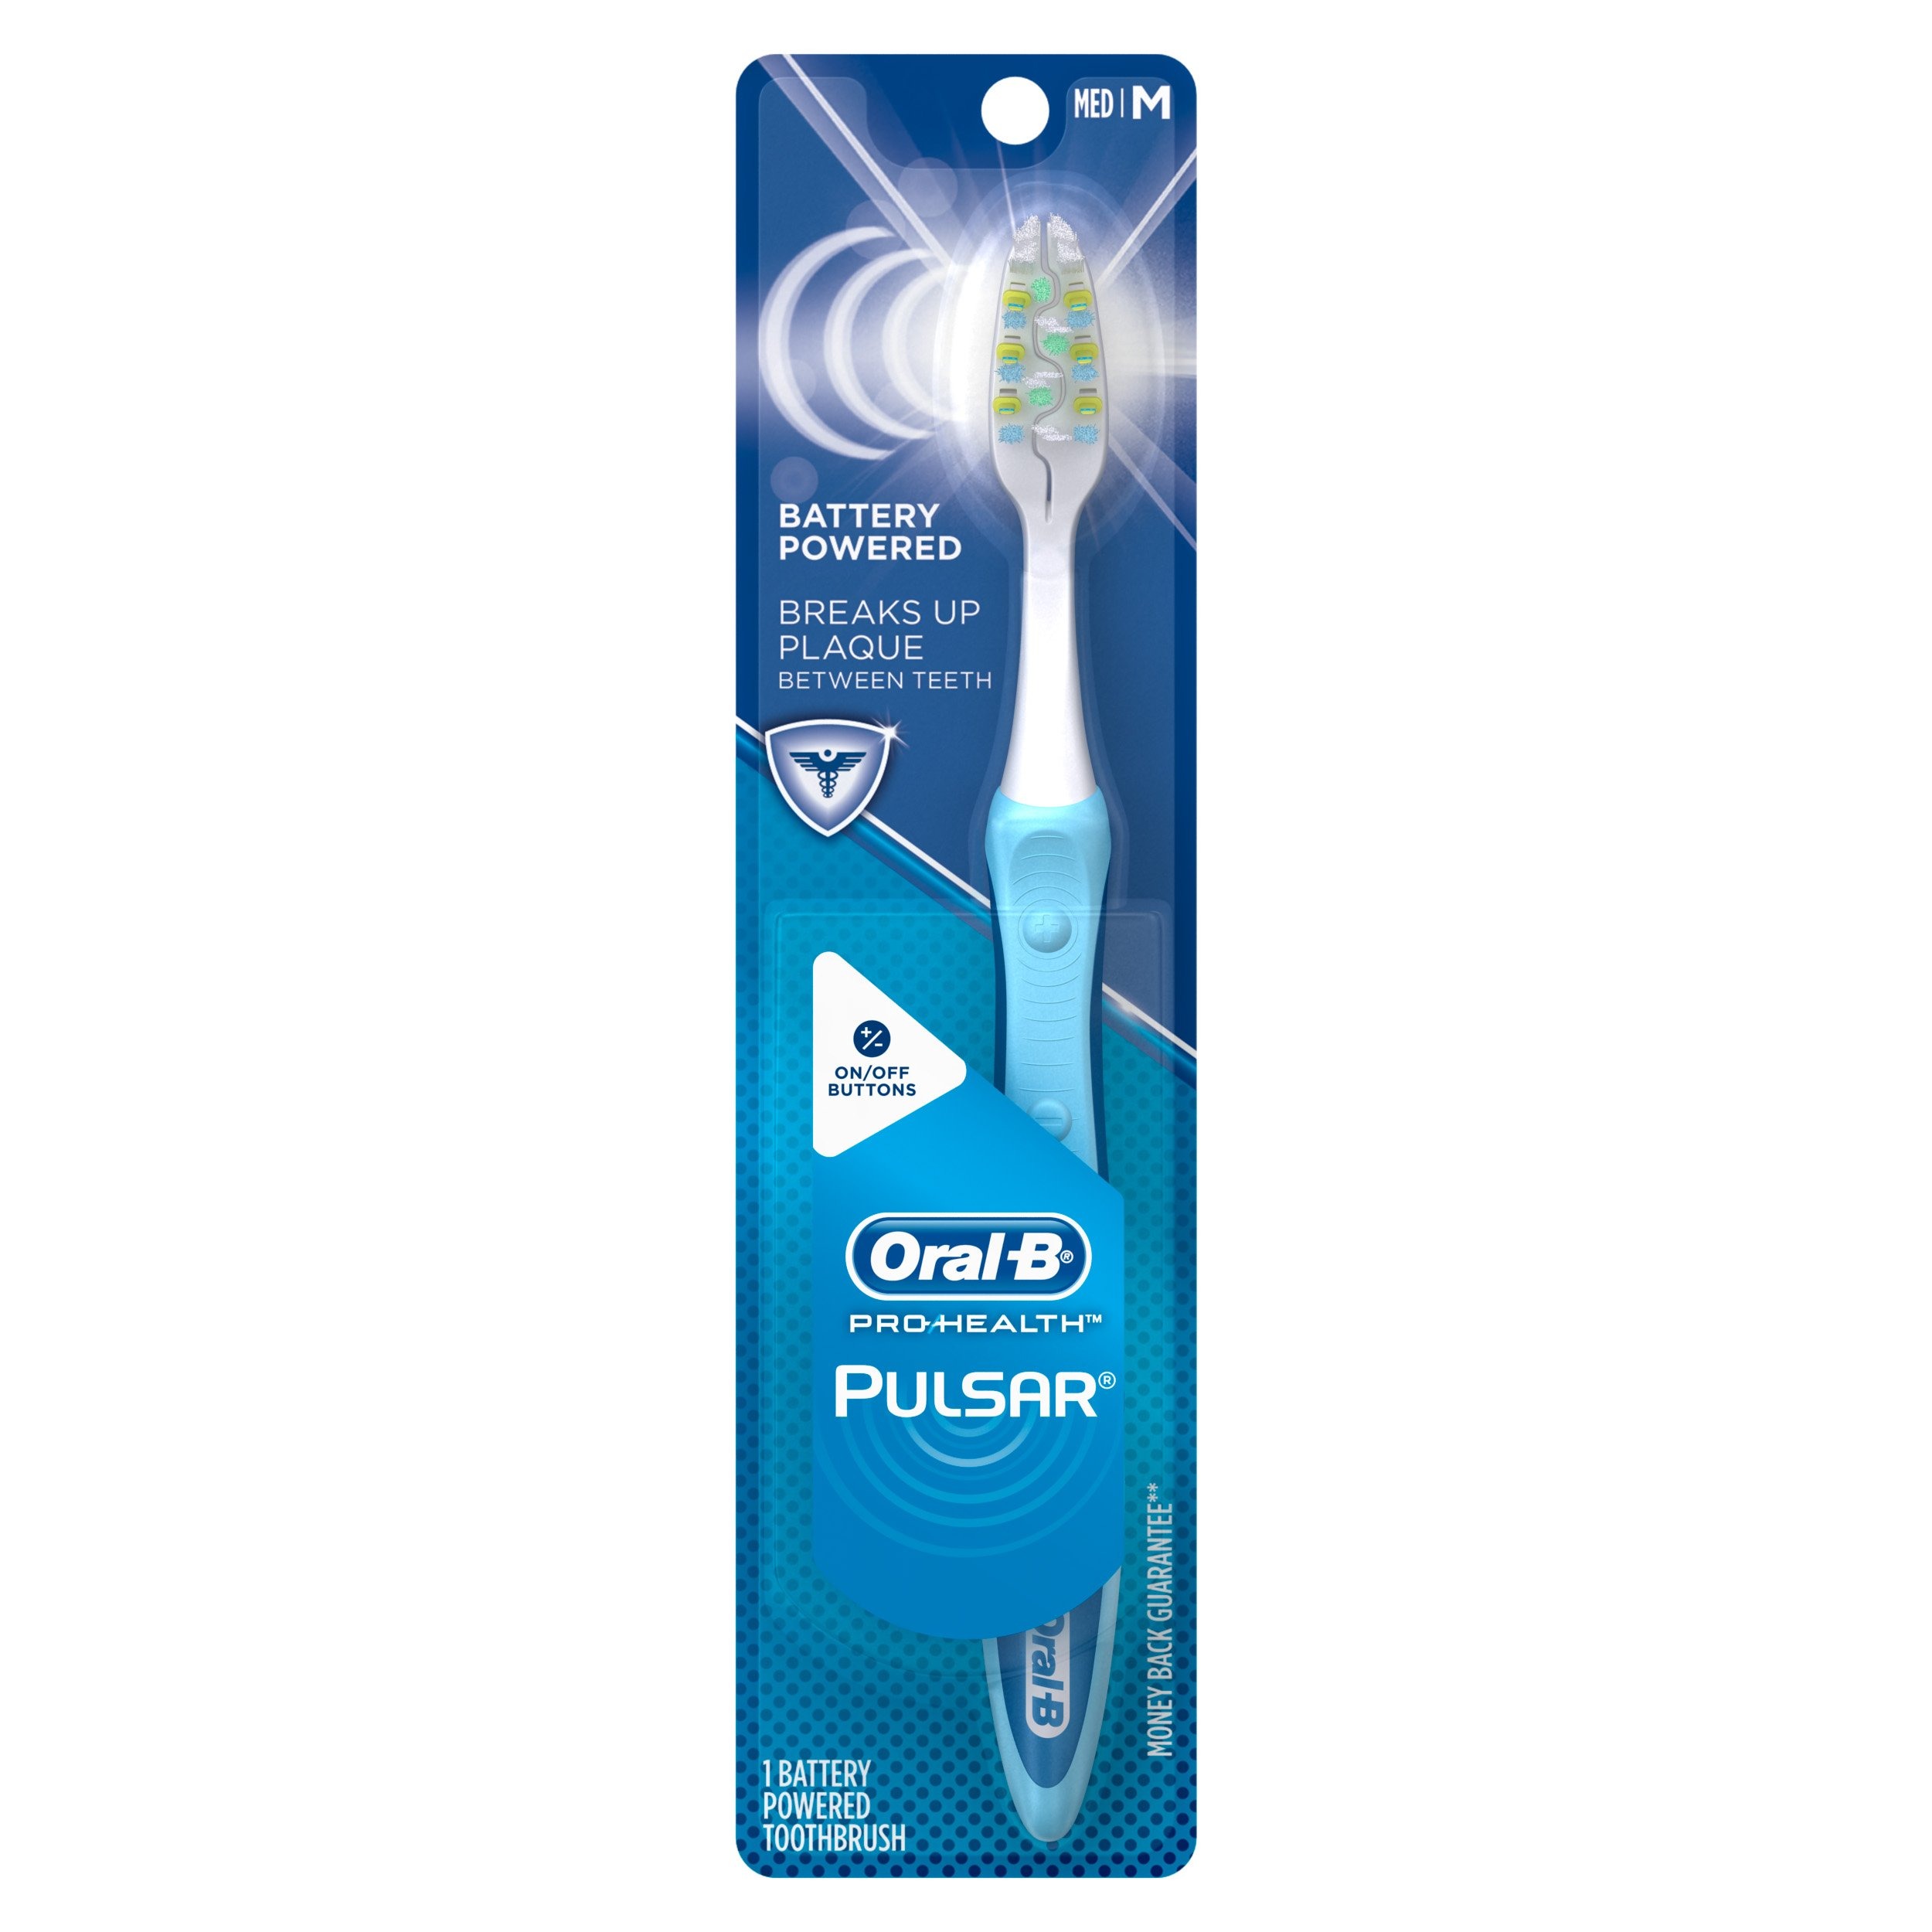
Item Name: Oral-B Pulsar Medium Toothbrush
Bullet Point 1: Penetrates deep between teeth
Bullet Point 2: Sweeps away food and plaque from the tooth surface
Bullet Point 3: Adjusts to the contours of your teeth
Value: 1.0
Unit: count

Price: 8.49